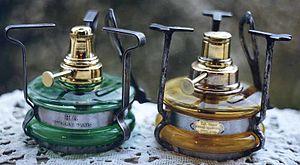
deux réchauds à alcool en verre Henri Gautreau
Un réchaud est un dispositif destiné à chauffer ou à garder au chaud des aliments ou boissons. Il est très utilisé dans les activités de plein air mais aussi à la maison et au restaurant.